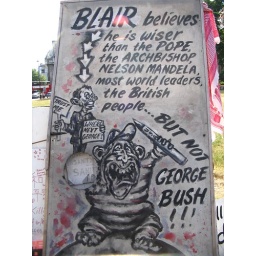
heres a protest sign near the houses of parliament